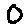
Label: 0